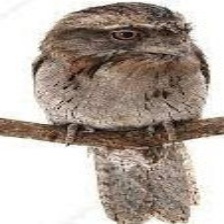
Species: TAWNY FROGMOUTH
Scientific name: PODARGUS STRIGOIDES